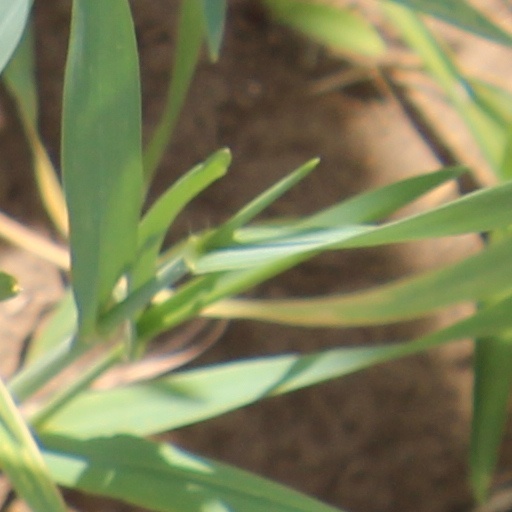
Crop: wheat